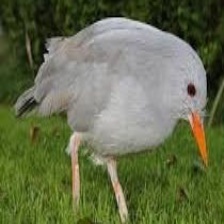
Species: KAGU
Scientific name: RHYNOCHETOS JUBATUS